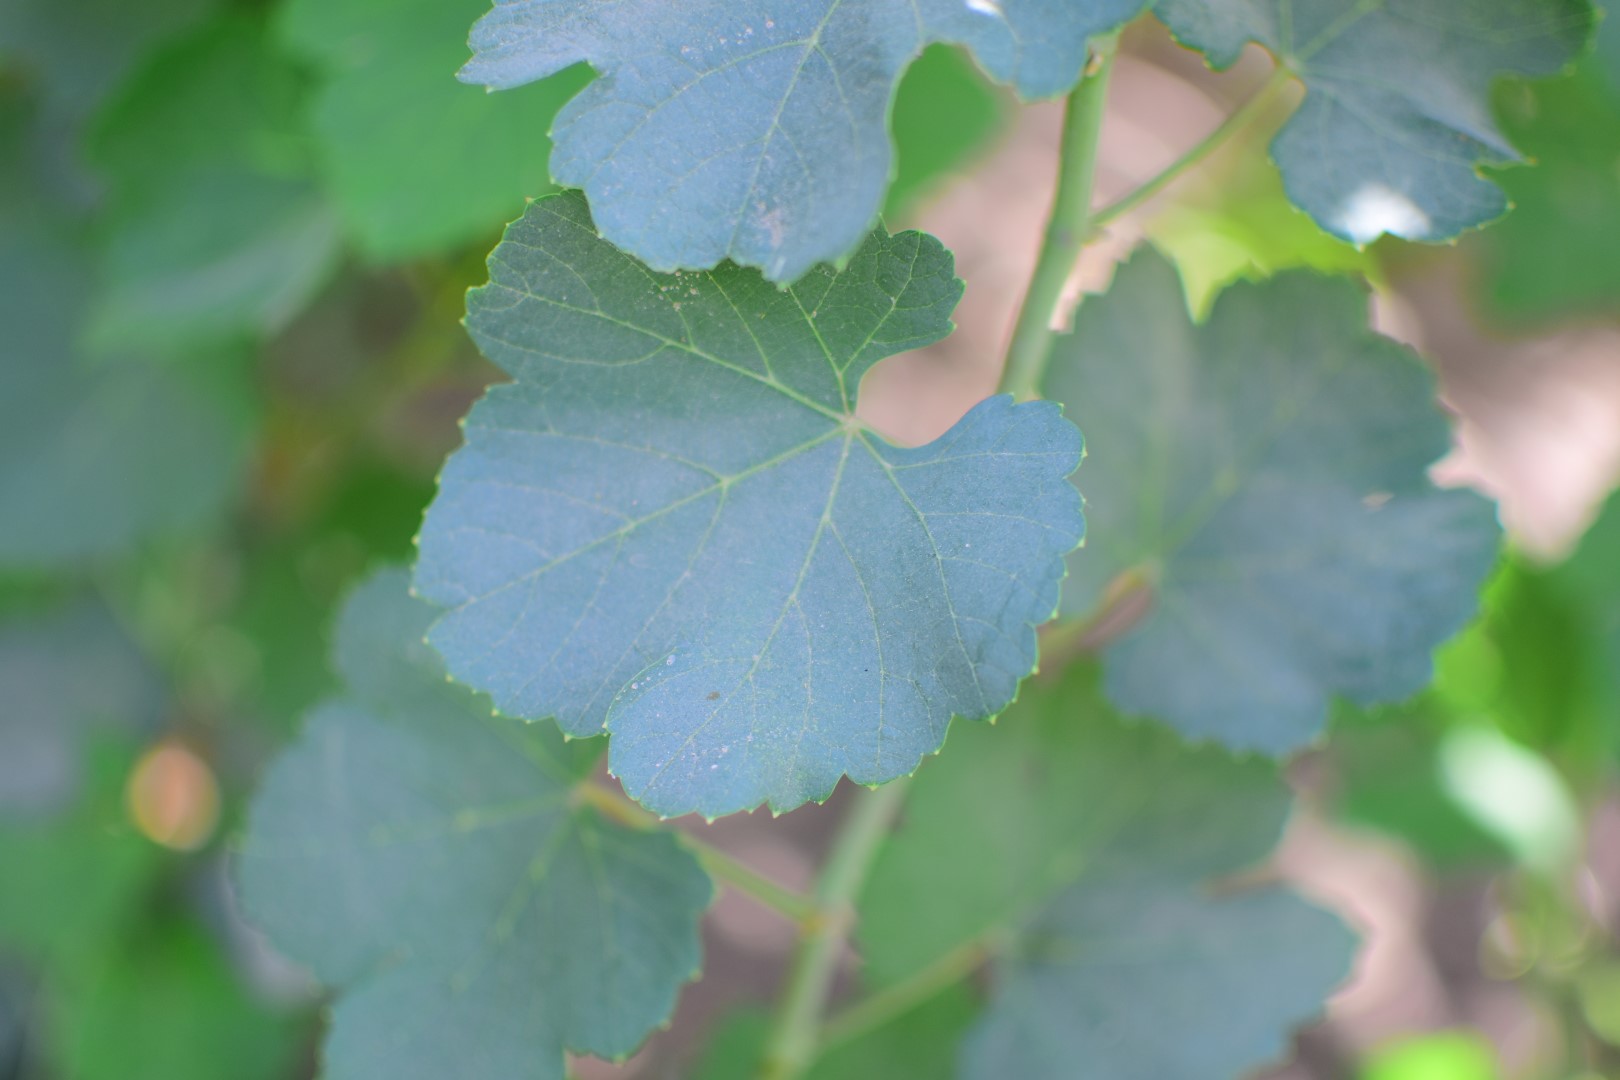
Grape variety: Shdah